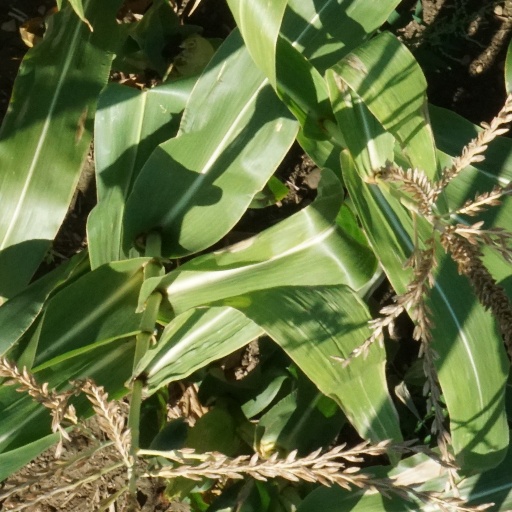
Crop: maize; corn